JŽ Series 662

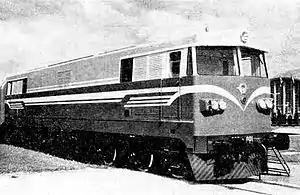
Series 662

The JŽ Series 662, manufactured by Đuro Đaković, and nicknamed "Nada" (Serbo-Croatian for "Hope"; also a female first name) was the first diesel-electric locomotive produced in SFR Yugoslavia.